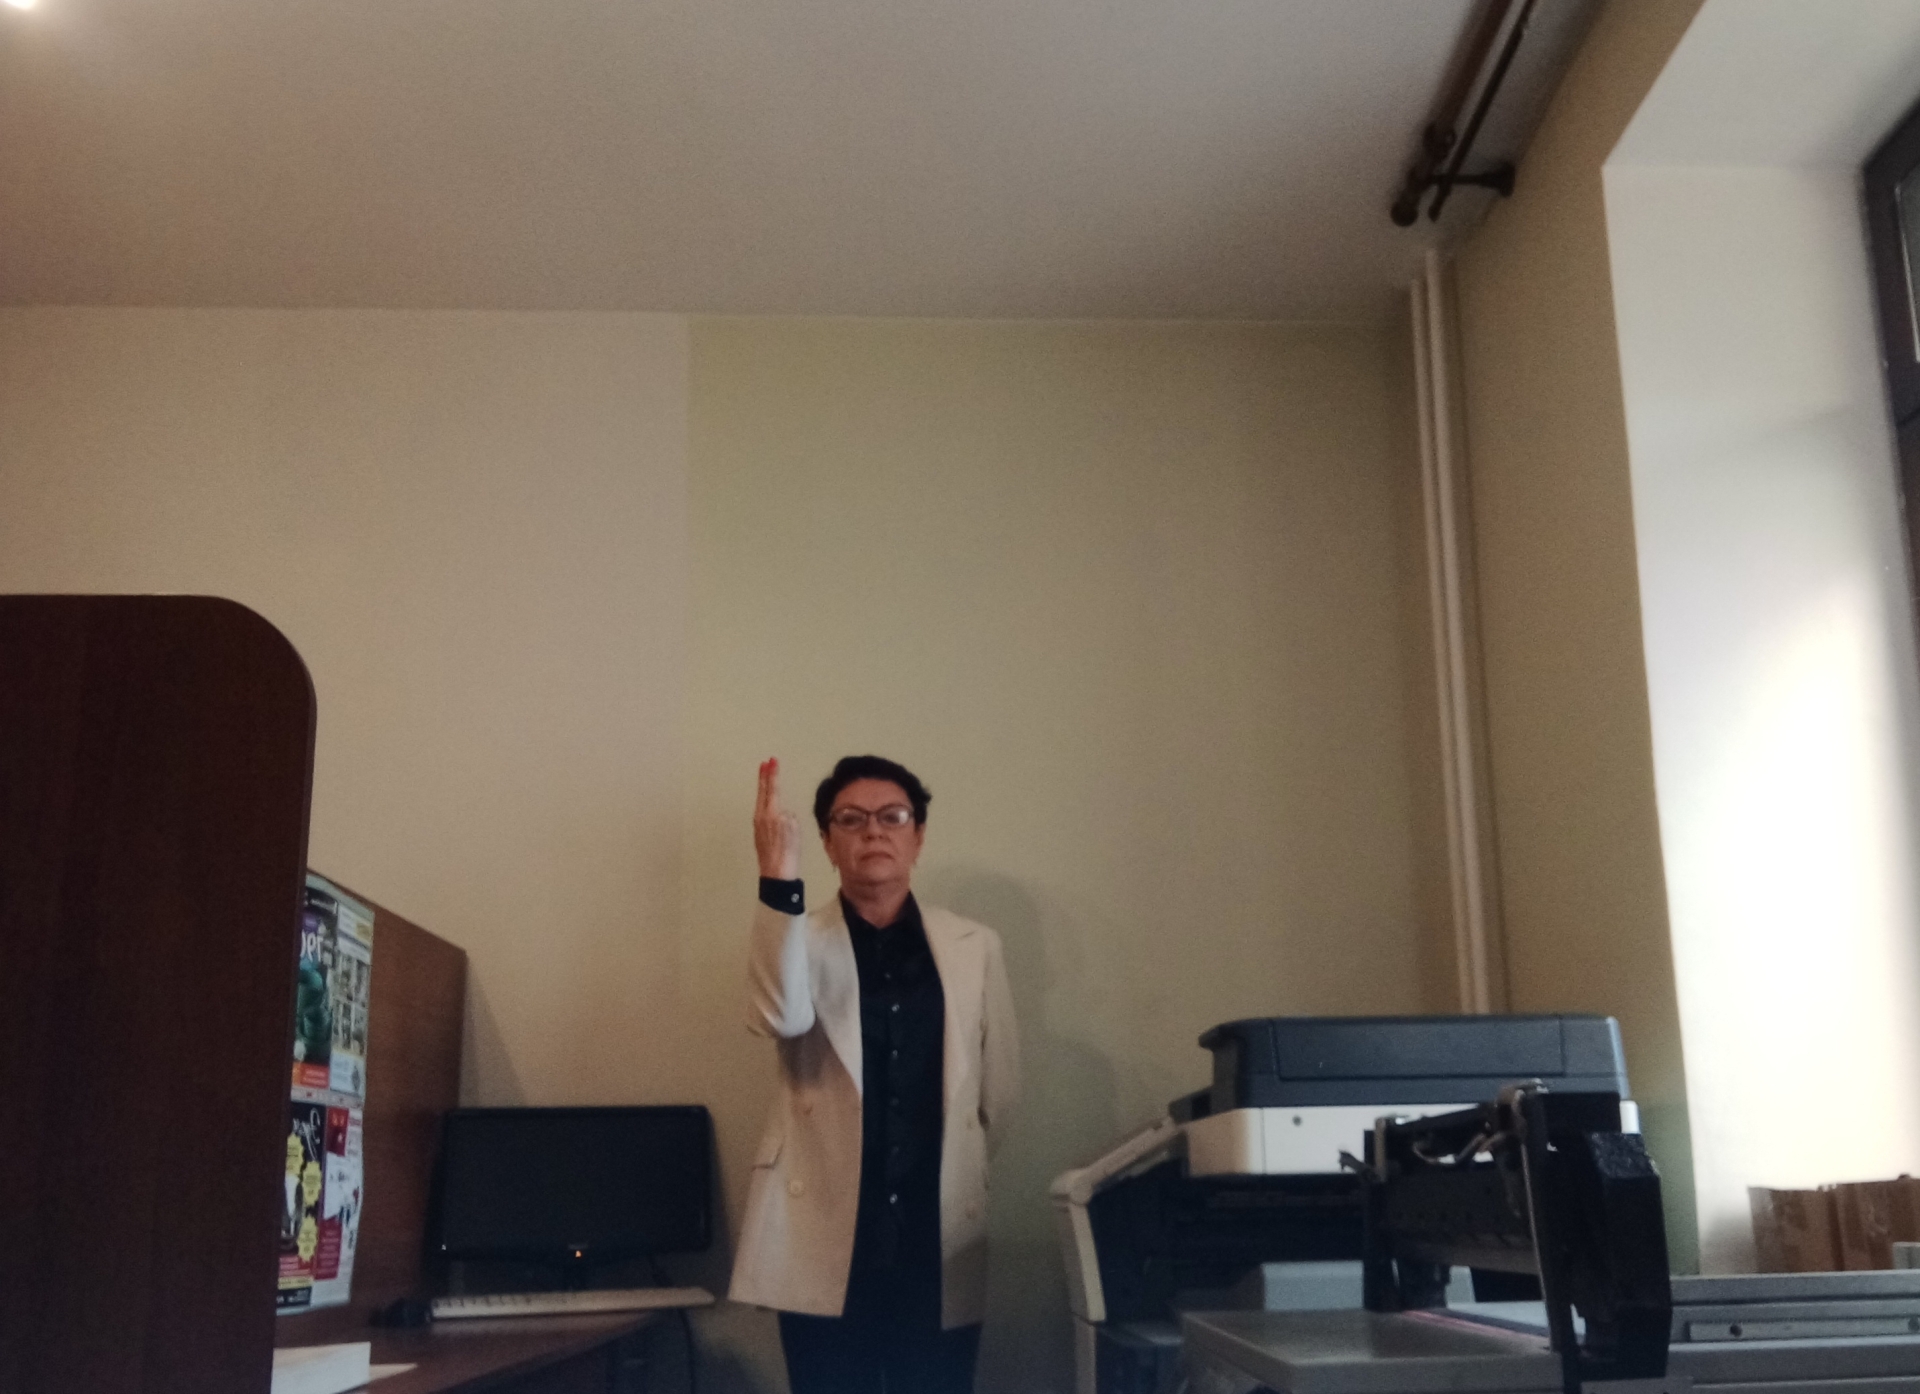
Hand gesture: two_up_inverted